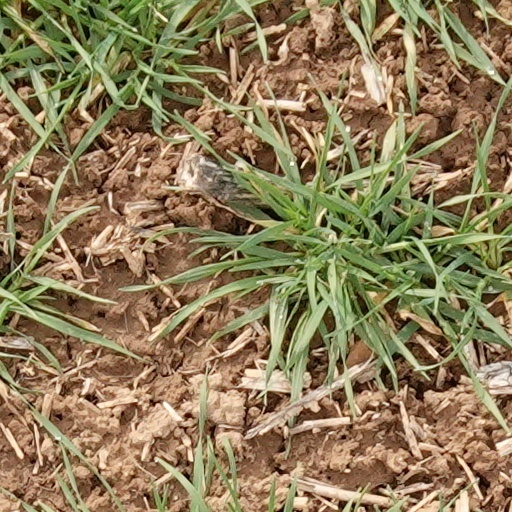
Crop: wheat